New Zealand cricket team in South Africa in 1961–62

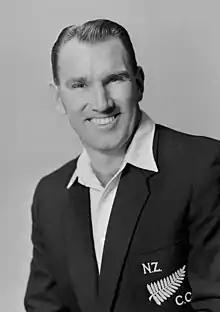
John Reid captained the New Zealand side on the tour

The New Zealand side was captained by John Reid with Murray Chapple as the vice-captain. Reid was by far the most experienced member of the side with 34 Test caps; other than Noel McGregor with 15, no other member of the side had more than 10 caps to their name and eight players on the tour had not made their Test debut. Six of these went on to play in the Test matches on the tour, with only John Ward and Bryan Yuile not playing in any of the Tests.